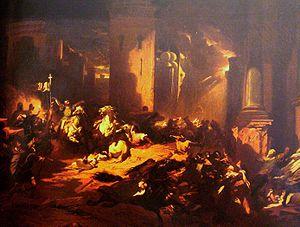
Antakya est une ville de Turquie, située au sud du pays dans la province extra-anatolienne du Hatay, dont elle est la capitale, à une vingtaine de kilomètres de la côte levantine du bassin méditerranéen, dans une vallée sur les rives de l'Oronte.
Les salles des Croisades du château de Versailles créées par Louis-Philippe en 1843 comportent les armoiries et noms des principaux chefs croisés.